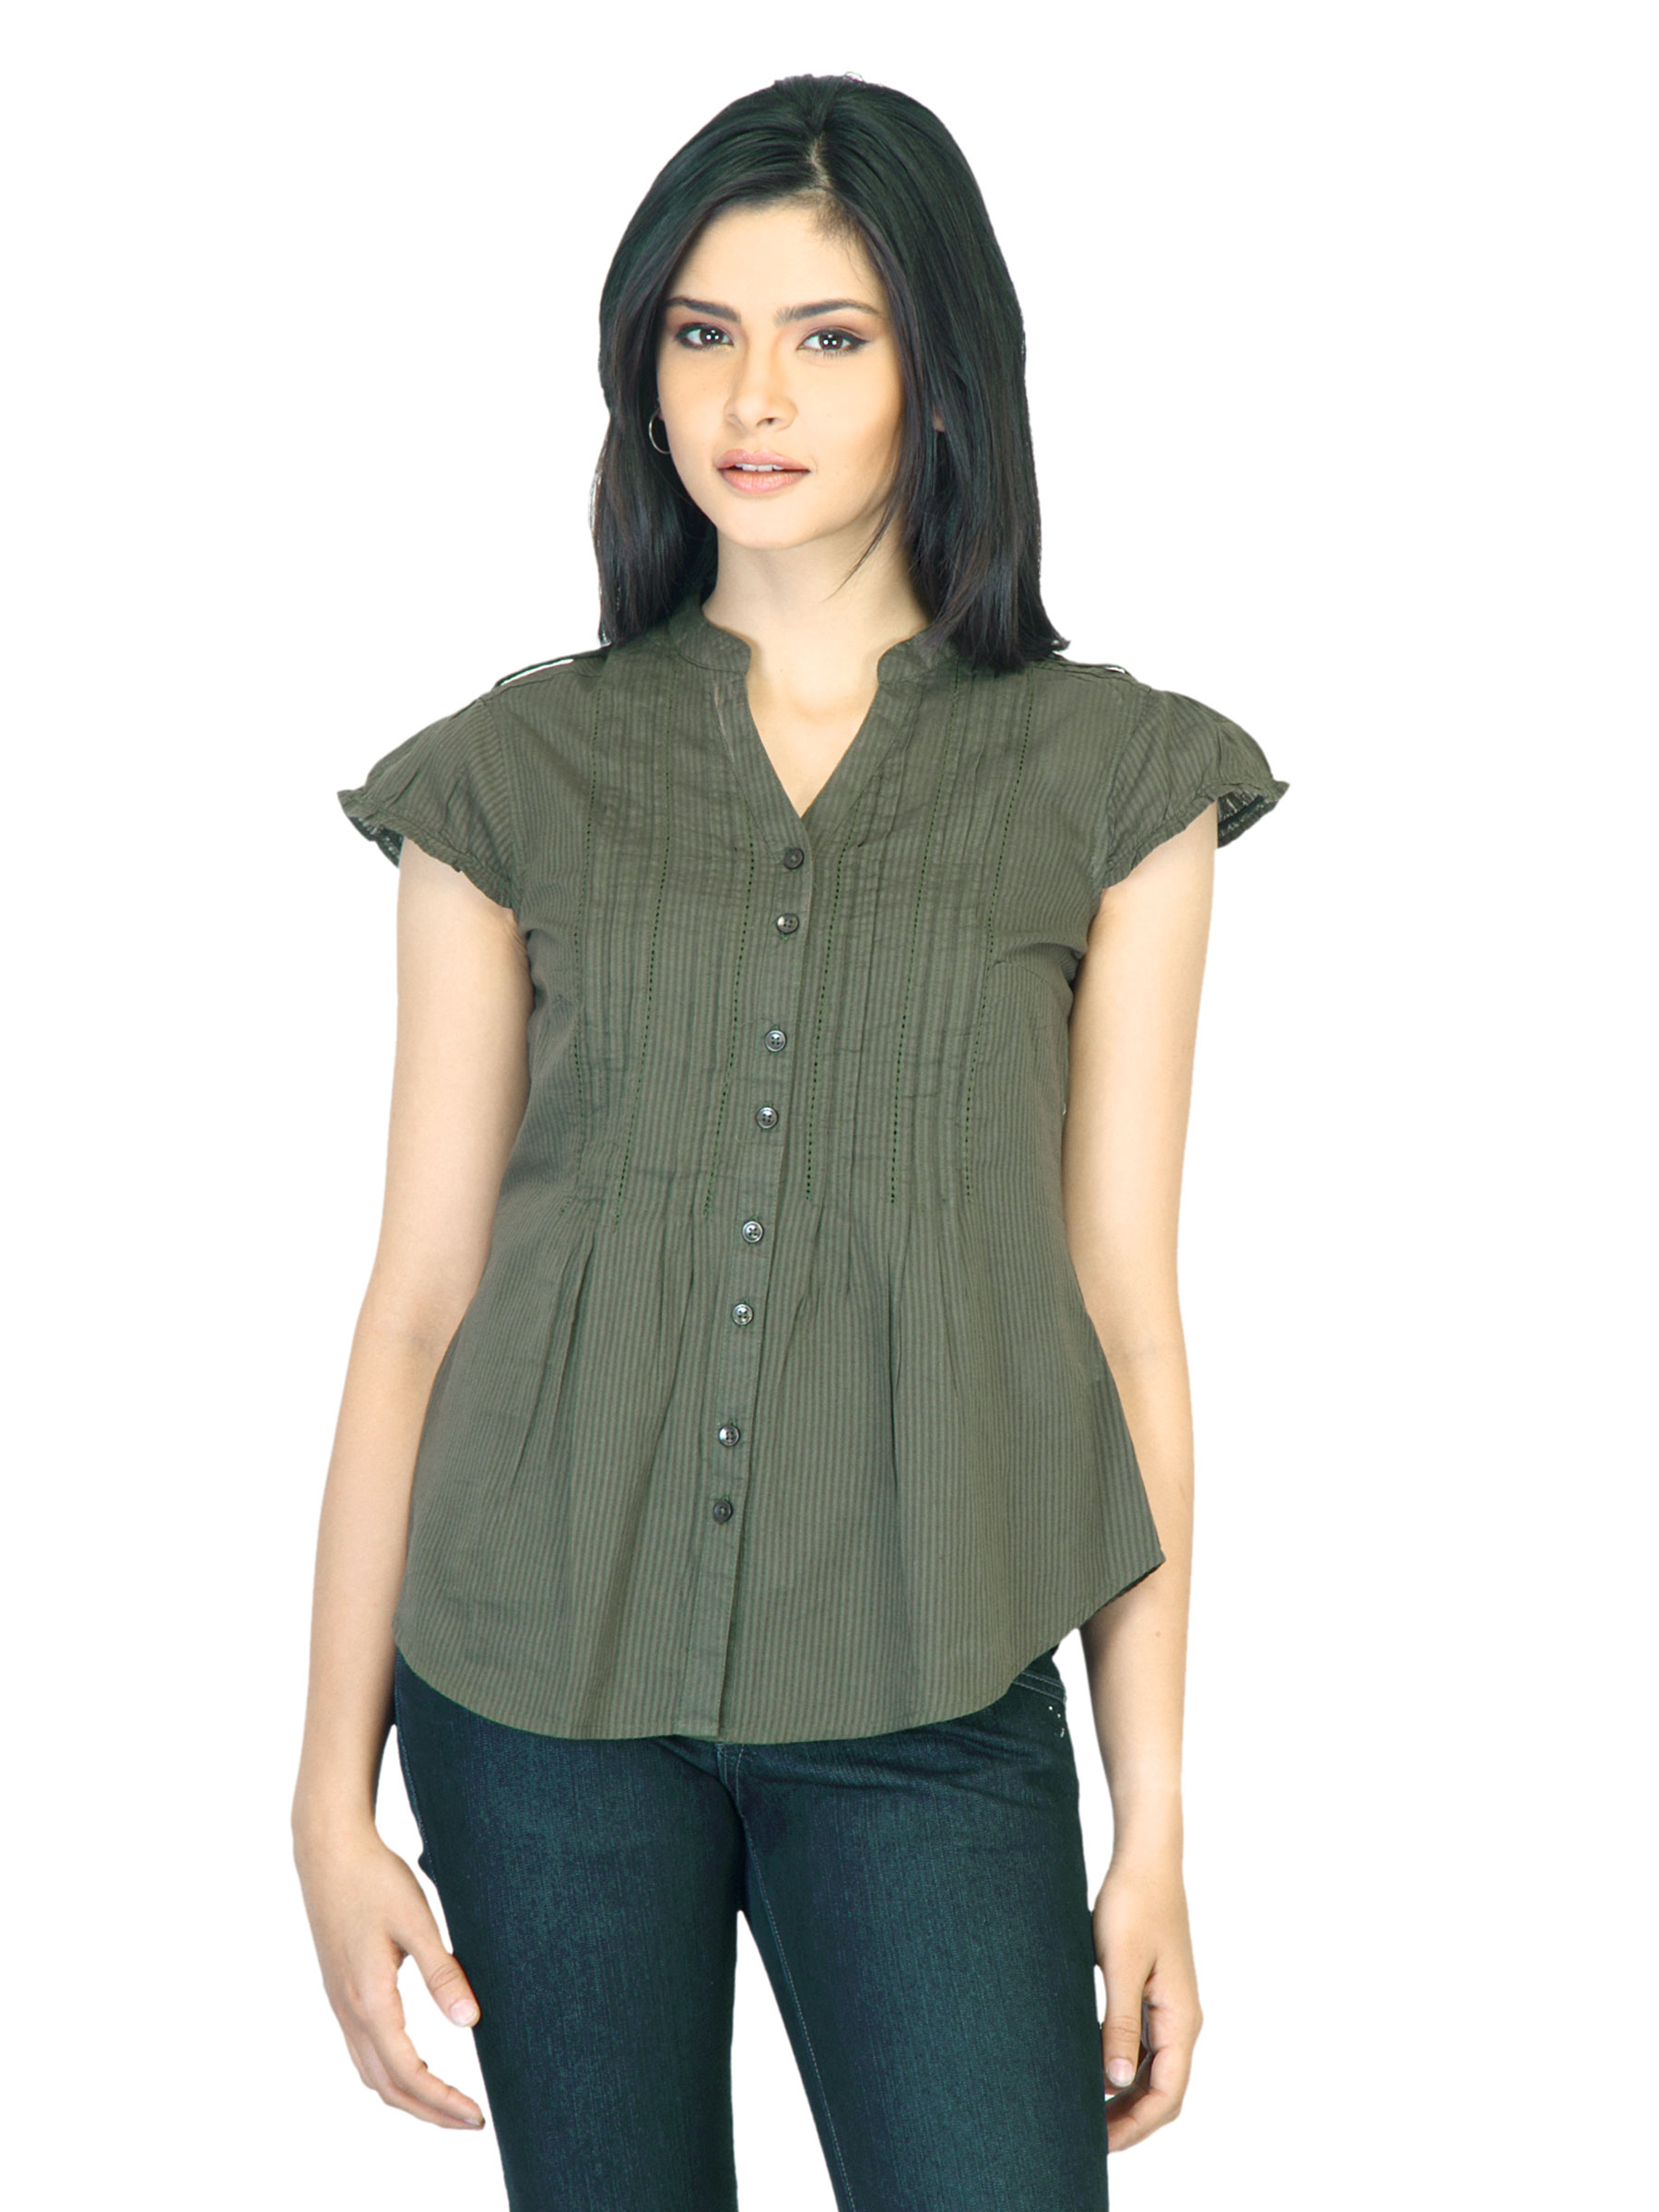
Arrow Woman Striped Olive Top
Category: Apparel / Topwear / Tops
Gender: Women
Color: Olive
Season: Summer 2012
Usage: Casual